Margaret Livingston

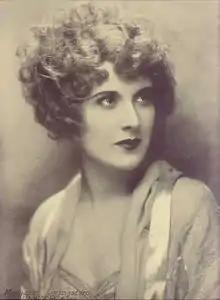
Livingston in 1929

Margaret Livingston (born Marguerite Livingston; November 25, 1895 – December 13, 1984), sometimes credited as Marguerite Livingstone or Margaret Livingstone, was an American film actress and businesswoman during the silent film era. She is remembered today as "the Woman from the City" in F. W. Murnau's 1927 film "".